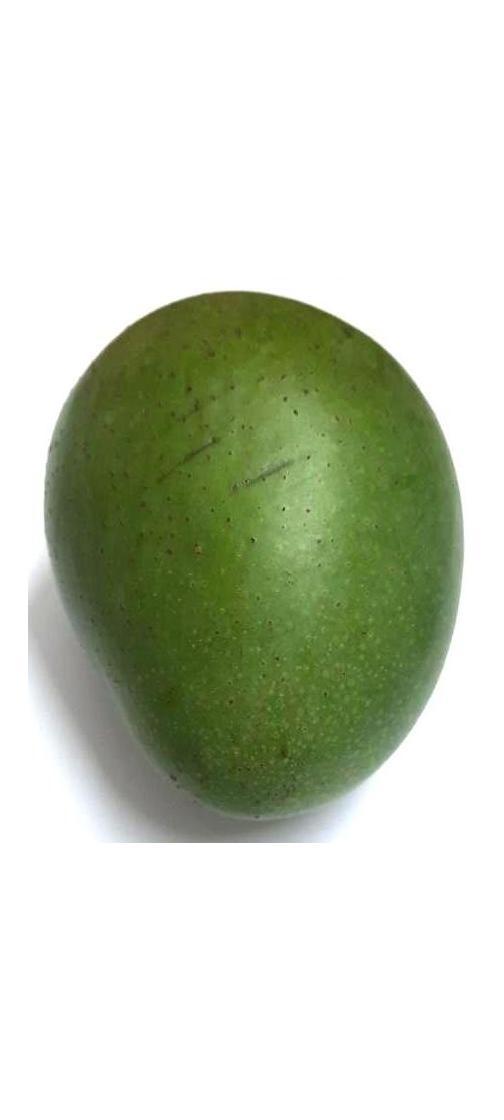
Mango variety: Ashshina Zhinuk